Kusal Mendis

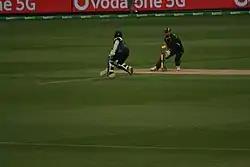
Matthew Wade attempts to run out Kusal Mendis during 5th T20I Match at the MCG

On 20 February 2022, Mendis scored a match-winning sixth T20I half-century against Australia. His unbeaten 69 runs helped Sri Lanka to win the match by five wickets, with him being named the player of the match. On 23 May 2022, he was hospitalized after leaving the field holding his chest minutes before lunch on the first day of the second Test against Bangladesh. The doctors "suspect muscle spasms" as the reason for his discomfort but an ECG test has "come out clear".